Agriculture

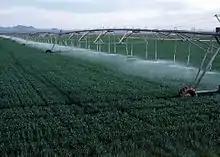
Modern agriculture: a center pivot irrigation system on a field

Agriculture is the practice of cultivating the soil, planting, raising, and harvesting both food and non-food crops, as well as livestock production. Broader definitions also include forestry and aquaculture. Agriculture was a key factor in the rise of sedentary human civilization, whereby farming of domesticated plants and animals created food surpluses that enabled people to live in the cities. While humans started gathering grains at least 105,000 years ago, nascent farmers only began planting them around 11,500 years ago. Sheep, goats, pigs, and cattle were domesticated around 10,000 years ago. Plants were independently cultivated in at least 11 regions of the world. In the 20th century, industrial agriculture based on large-scale monocultures came to dominate agricultural output.